Su Yung

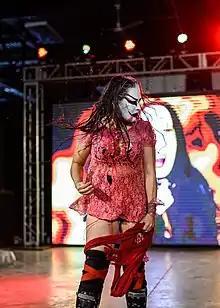
In 2018, Yung began working for Impact Wrestling.

Yung made her return to Impact Wrestling on the March 22 episode of the show, attacking Allie while Braxton Sutter proposed to her, establishing herself as a heel. That led to Sutter accompanying Yung through her matches. At Redemption, Yung faced Allie for the Impact Knockouts Championship, but she was defeated. After Yung lost, Sutter proposed to her but was misted in the face, ending their relationship. On the April 26 episode of "Impact!", Yung debuted her legion of undead bridesmaids and attacked Allie in an attempt to put her in a coffin, until Rosemary rescued her. That incident started a rivalry between Rosemary and Yung, which led into a match between them on the May 3 episode of "Impact!", that ended up in a brawl. Allie tried to help Rosemary, but Yung's undead bridesmaids held her back and forced her to watch, as Yung attacked Rosemary and put her inside a coffin.